Waterloo Junction Railway

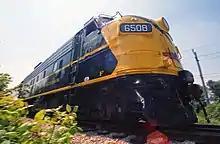
Spirit of St. Jacobs on the first day of service Waterloo-St. Jacobs Railway, July 12, 1997

In 1997, a group of locals formed the Waterloo–St. Jacobs Railway to run passenger trains on off-days, and especially on weekends to the St. Jacobs Farmers' Market. The company went out of business in 1999 after building a new station at Erb and Caroline Streets in Waterloo, and the operation was purchased by the City of Waterloo. In 2007, the Southern Ontario Locomotive Restoration Society relocated to the region and formed the Waterloo Central Railway running tourist trains on the line between the station and the Market, and later expanded to Elmira.